Hospitals in medieval Scotland

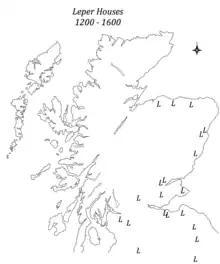
Leper houses in Scotland: 1200 to 1600

It is normal to include leper hospitals, leper colonies or lazar-houses in any classification of Medieval Hospitals. Both Cowan & Easson and Hall identify buildings where those suffering from leprosy were looked after. Leprosy or Hansen's Disease ("lepra tuberculosa"), may have come into Britain in the 4th century with Roman soldiers. The disease became a serious problem, north and south of the border, by the middle of the 11th century. By the late 16th century hospitals in Scotland were no longer considered necessary to care for lepers.